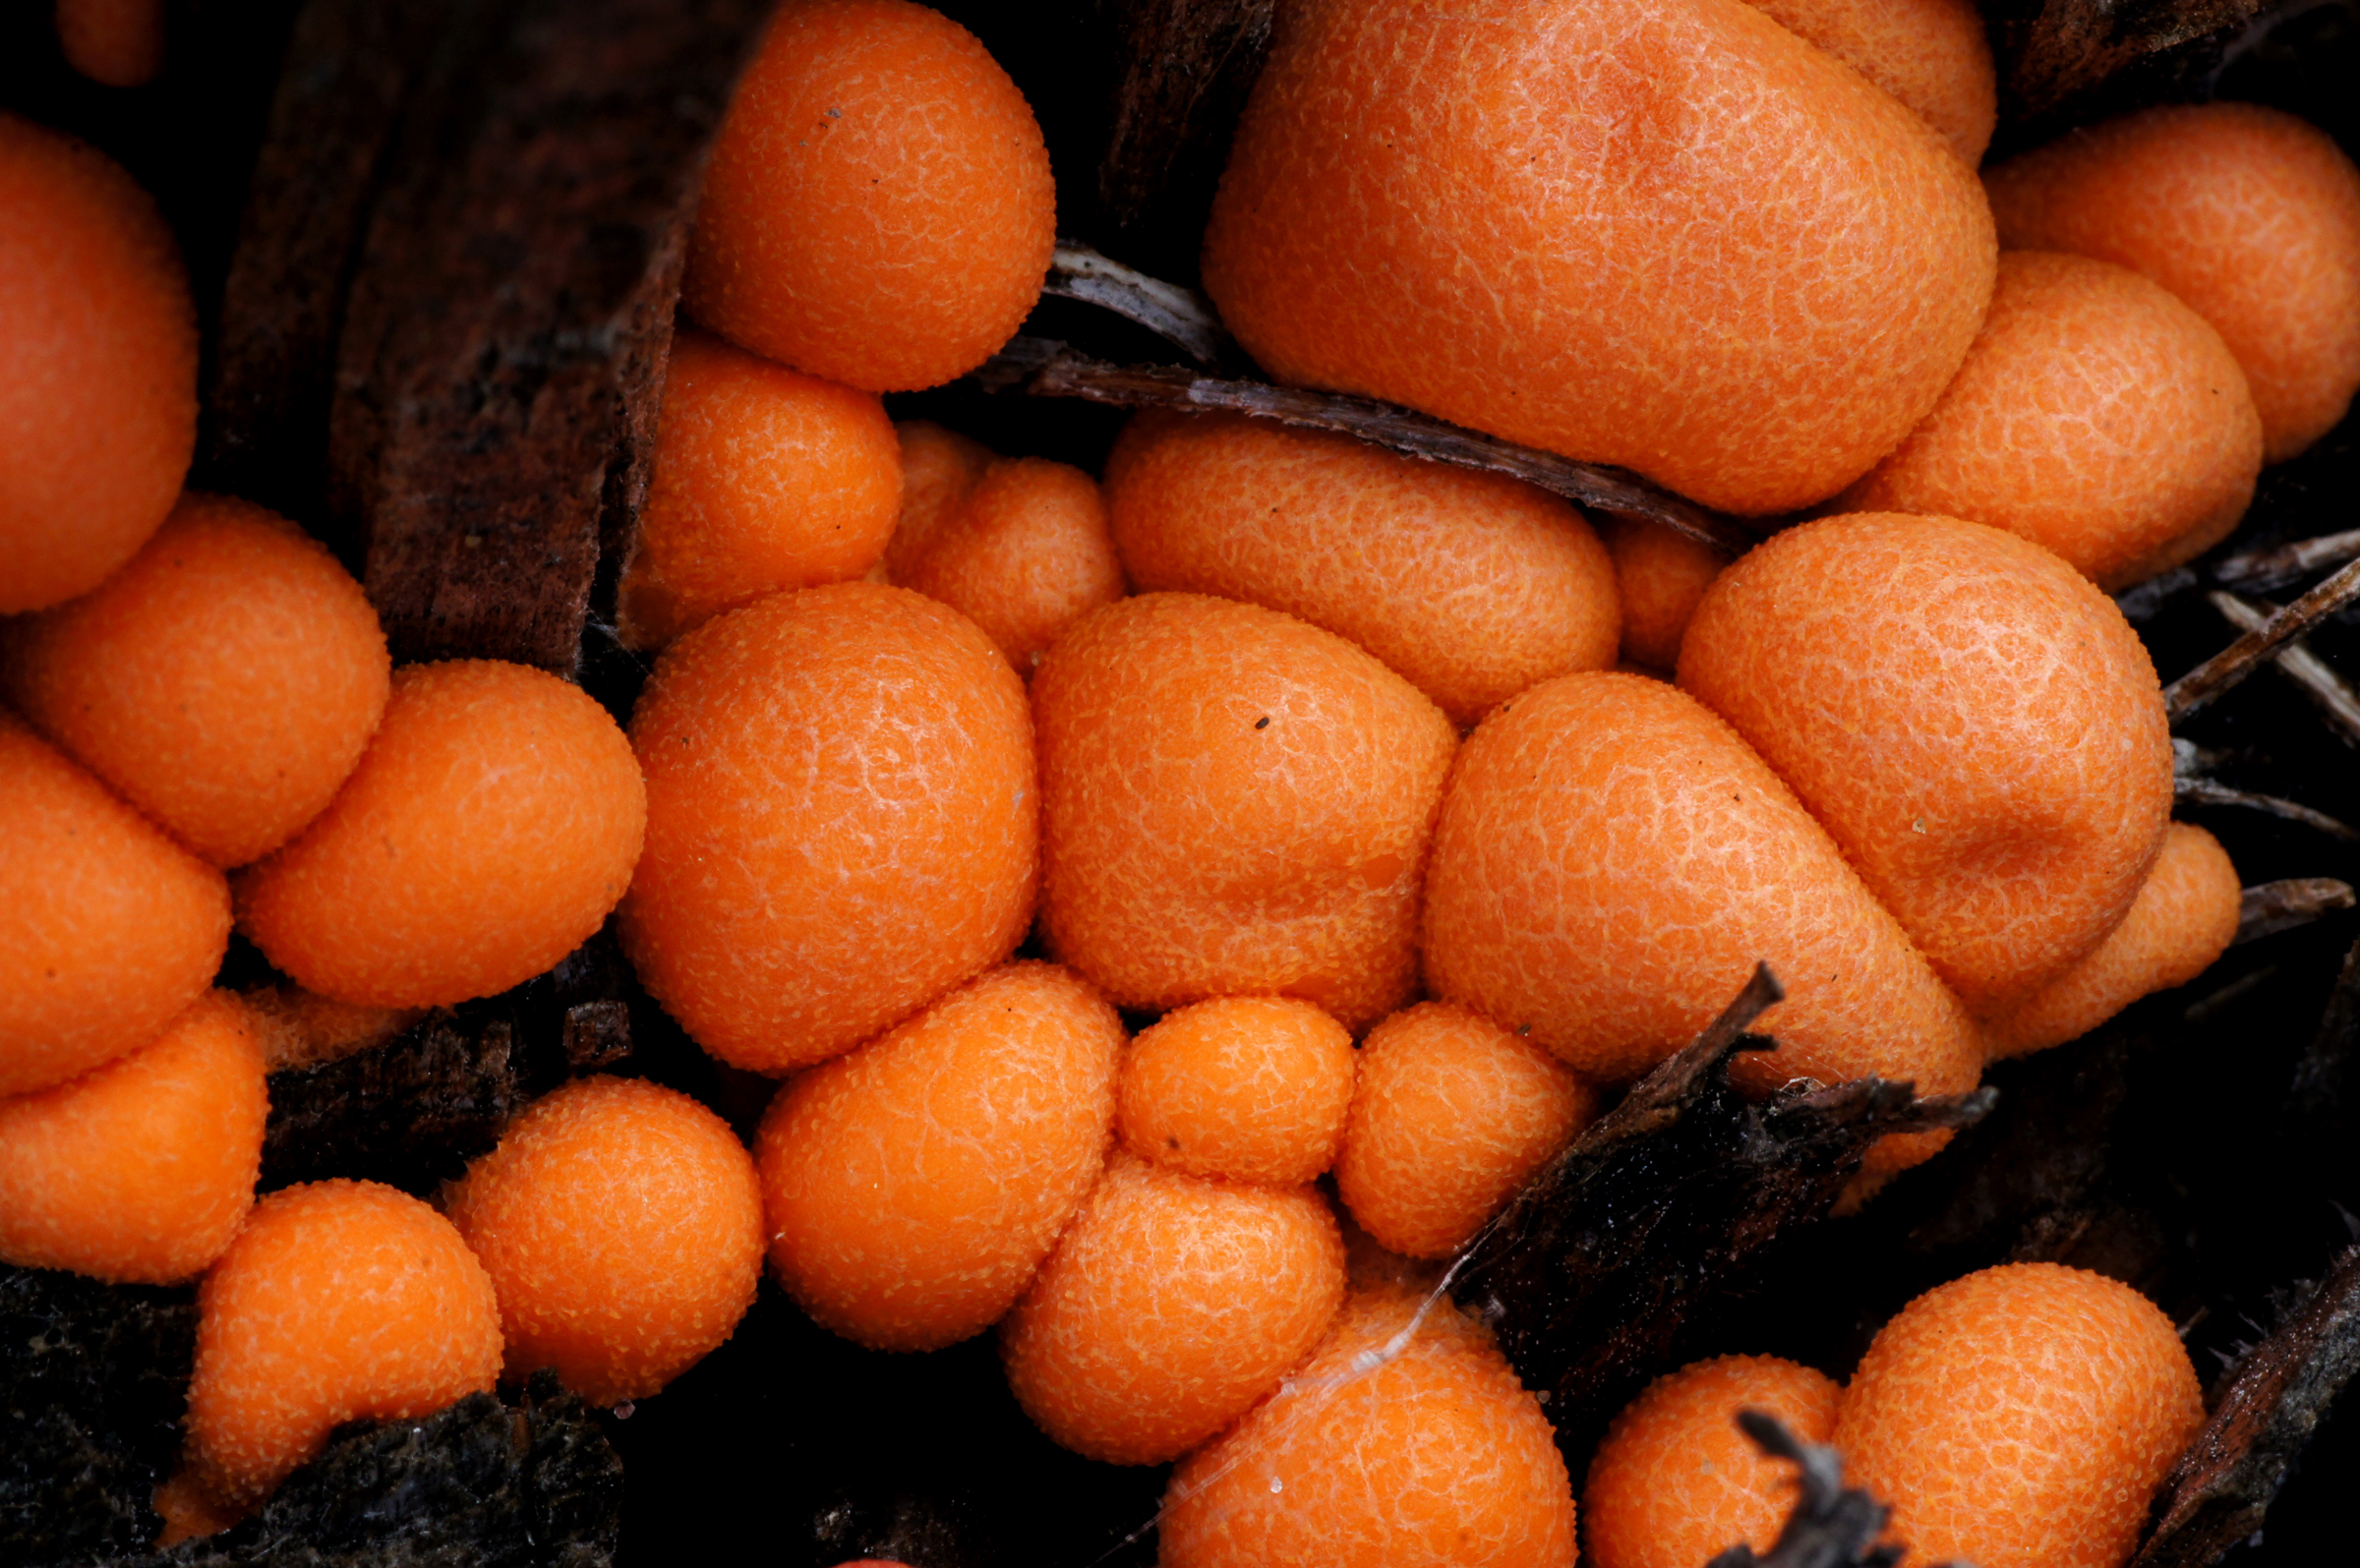
nature, plant, fruit, orange, food, produce, fungi, tangerine, clementine, orangeslimemould, flowering plant, mandarin orange, tangelo